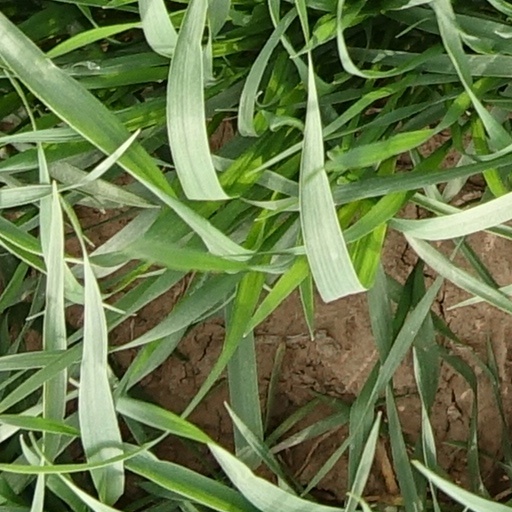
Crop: wheat